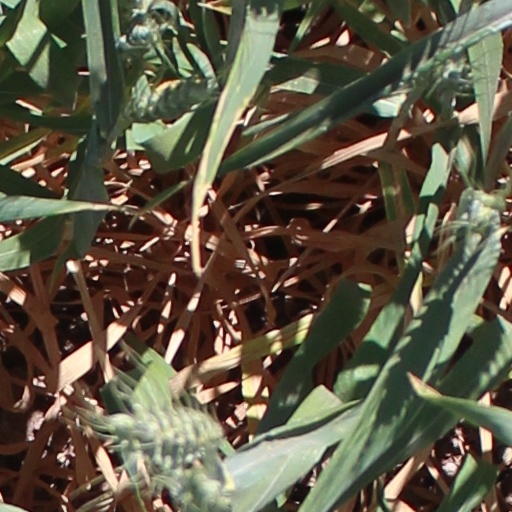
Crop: wheat